Prodoxidae

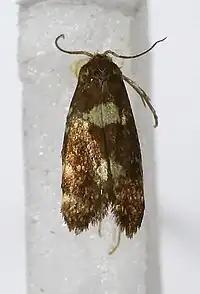
"Lampronia corticella"

Prodoxidae are a family of primitive monotrysian Lepidoptera. Some of these small-to-medium-sized moths are day flying, like "Lampronia capitella", known to European gardeners as the currant shoot borer. Others occur in Africa and Asia. The other common genera are generally confined to dry areas of the United States. "Tetragma gei" feeds on mountain avens ("Geum triflorum") in the US. "Greya politella" lay eggs in the flowers of Saxifragaceae there. "Prodoxoides asymmetra" occurs in Chile and Argentina, but all other prodoxid moth genera have a northern distribution. The enigmatic genus "Tridentaforma" is sometimes placed here and assumed to be close to "Lampronia", while other authors consider it "incertae sedis" among the closely related family Adelidae.